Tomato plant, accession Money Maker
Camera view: horizontal (90 deg, fisheye); turntable rotation: 240 degrees
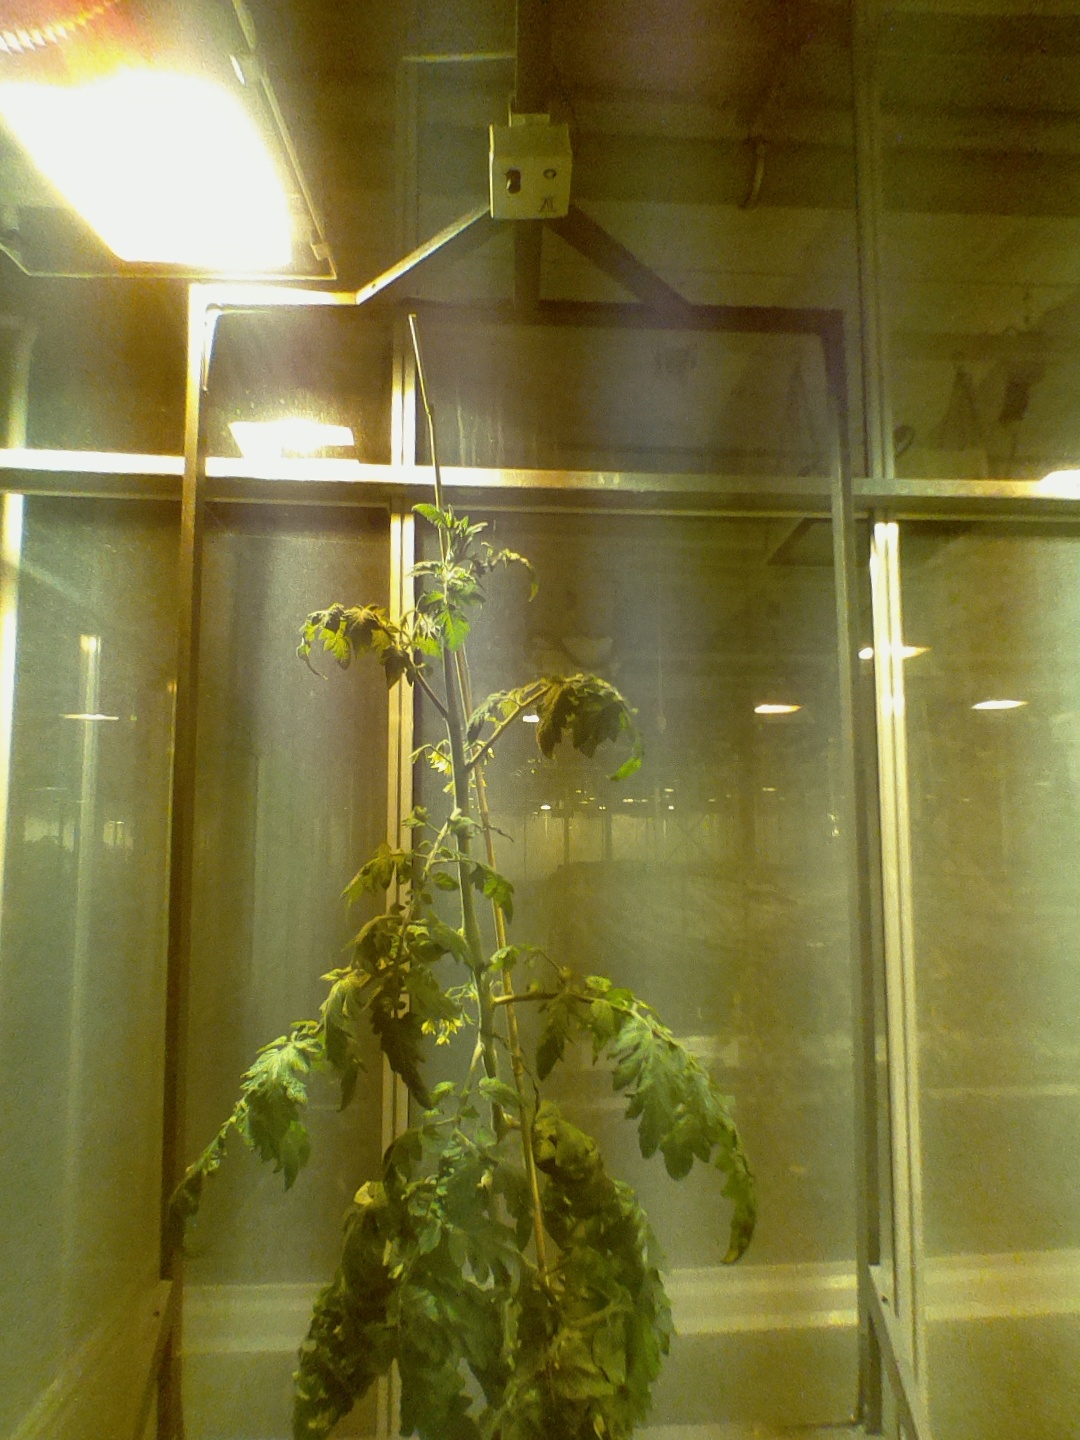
BBCH growth stage 70: Fruits at the main stem or branches visibles